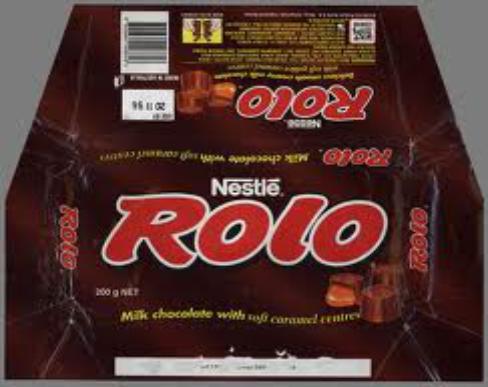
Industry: Food